Doctor Who specials (2023)

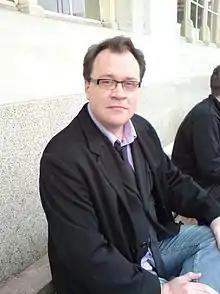
Russell T Davies (pictured in 2008) returned to "Doctor Who" as showrunner and lead writer for the 60th anniversary specials and series beyond.

David Tennant and Catherine Tate both returned to the show as part of the 60th anniversary specials. Tennant starred as the Fourteenth Doctor, a new incarnation who shares a similar appearance to the Tenth Doctor, while Tate reprised her role as Donna Noble. Ncuti Gatwa made his debut as the Fifteenth Doctor.